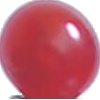
Label: Redcurrant 1